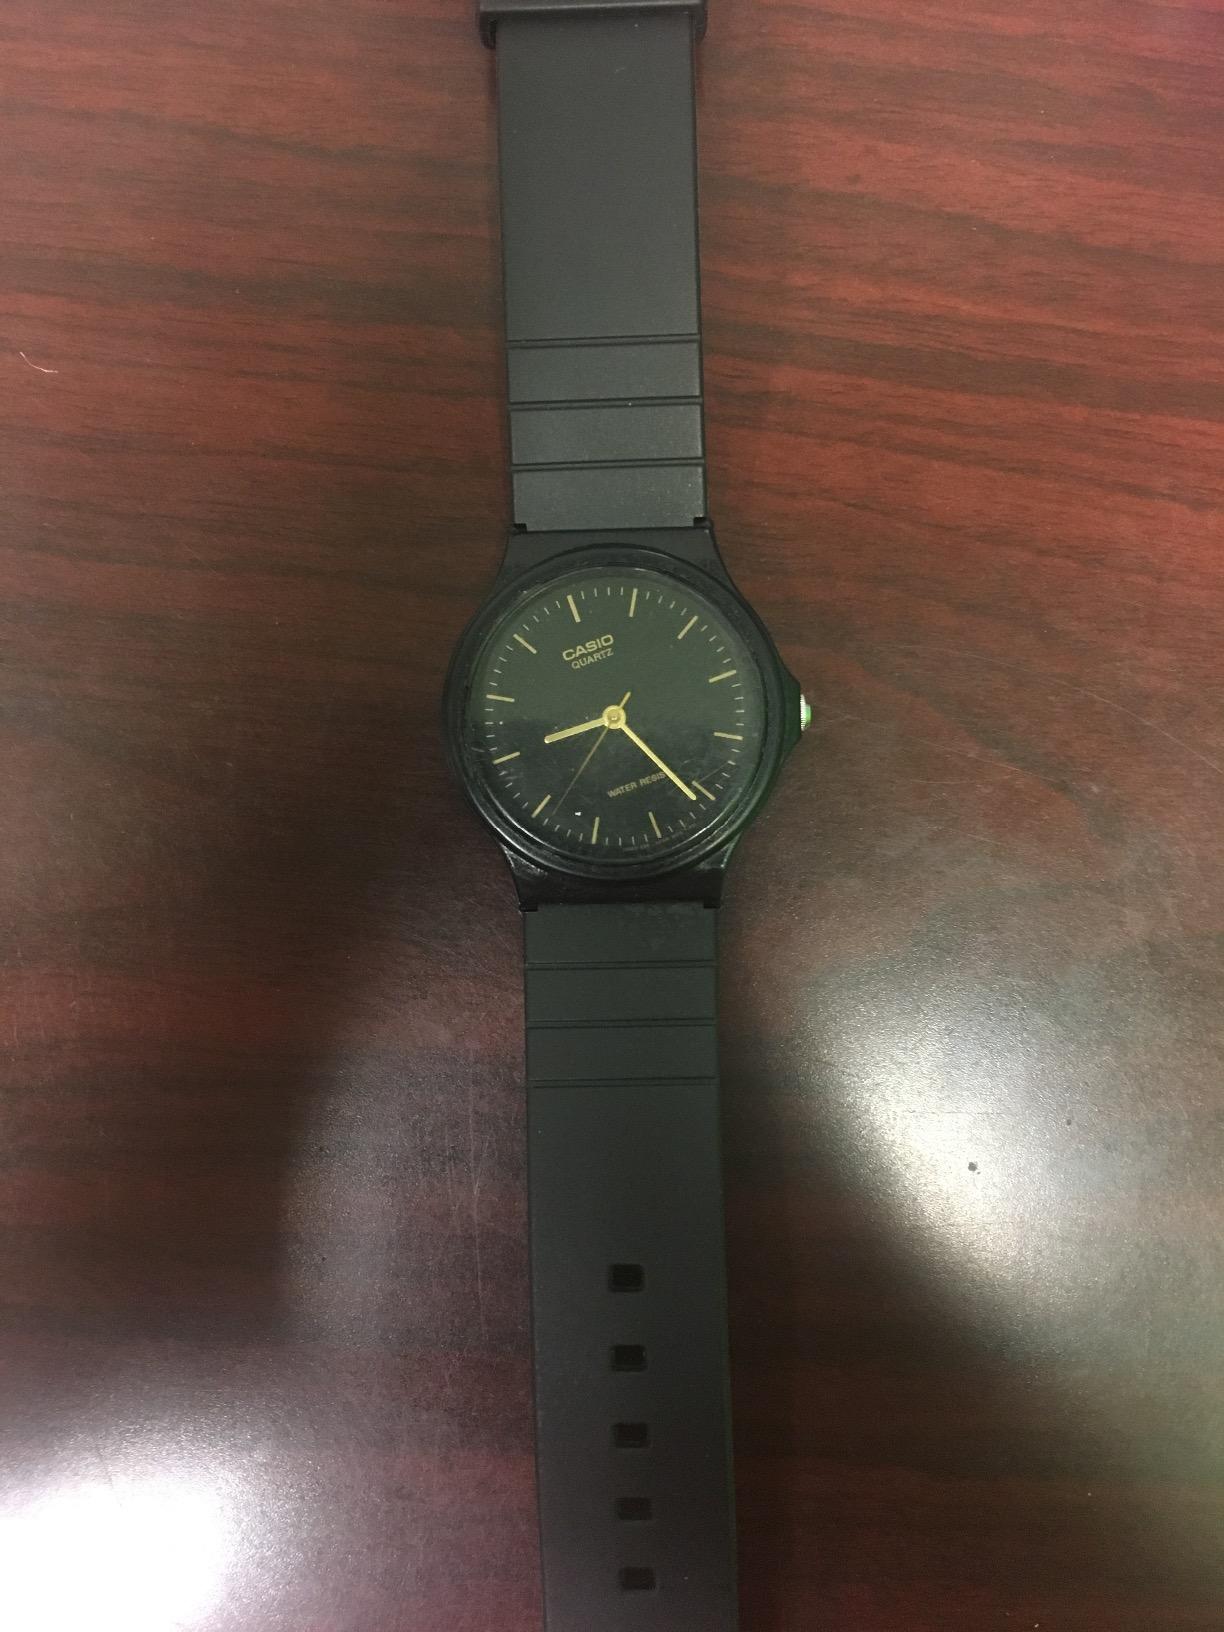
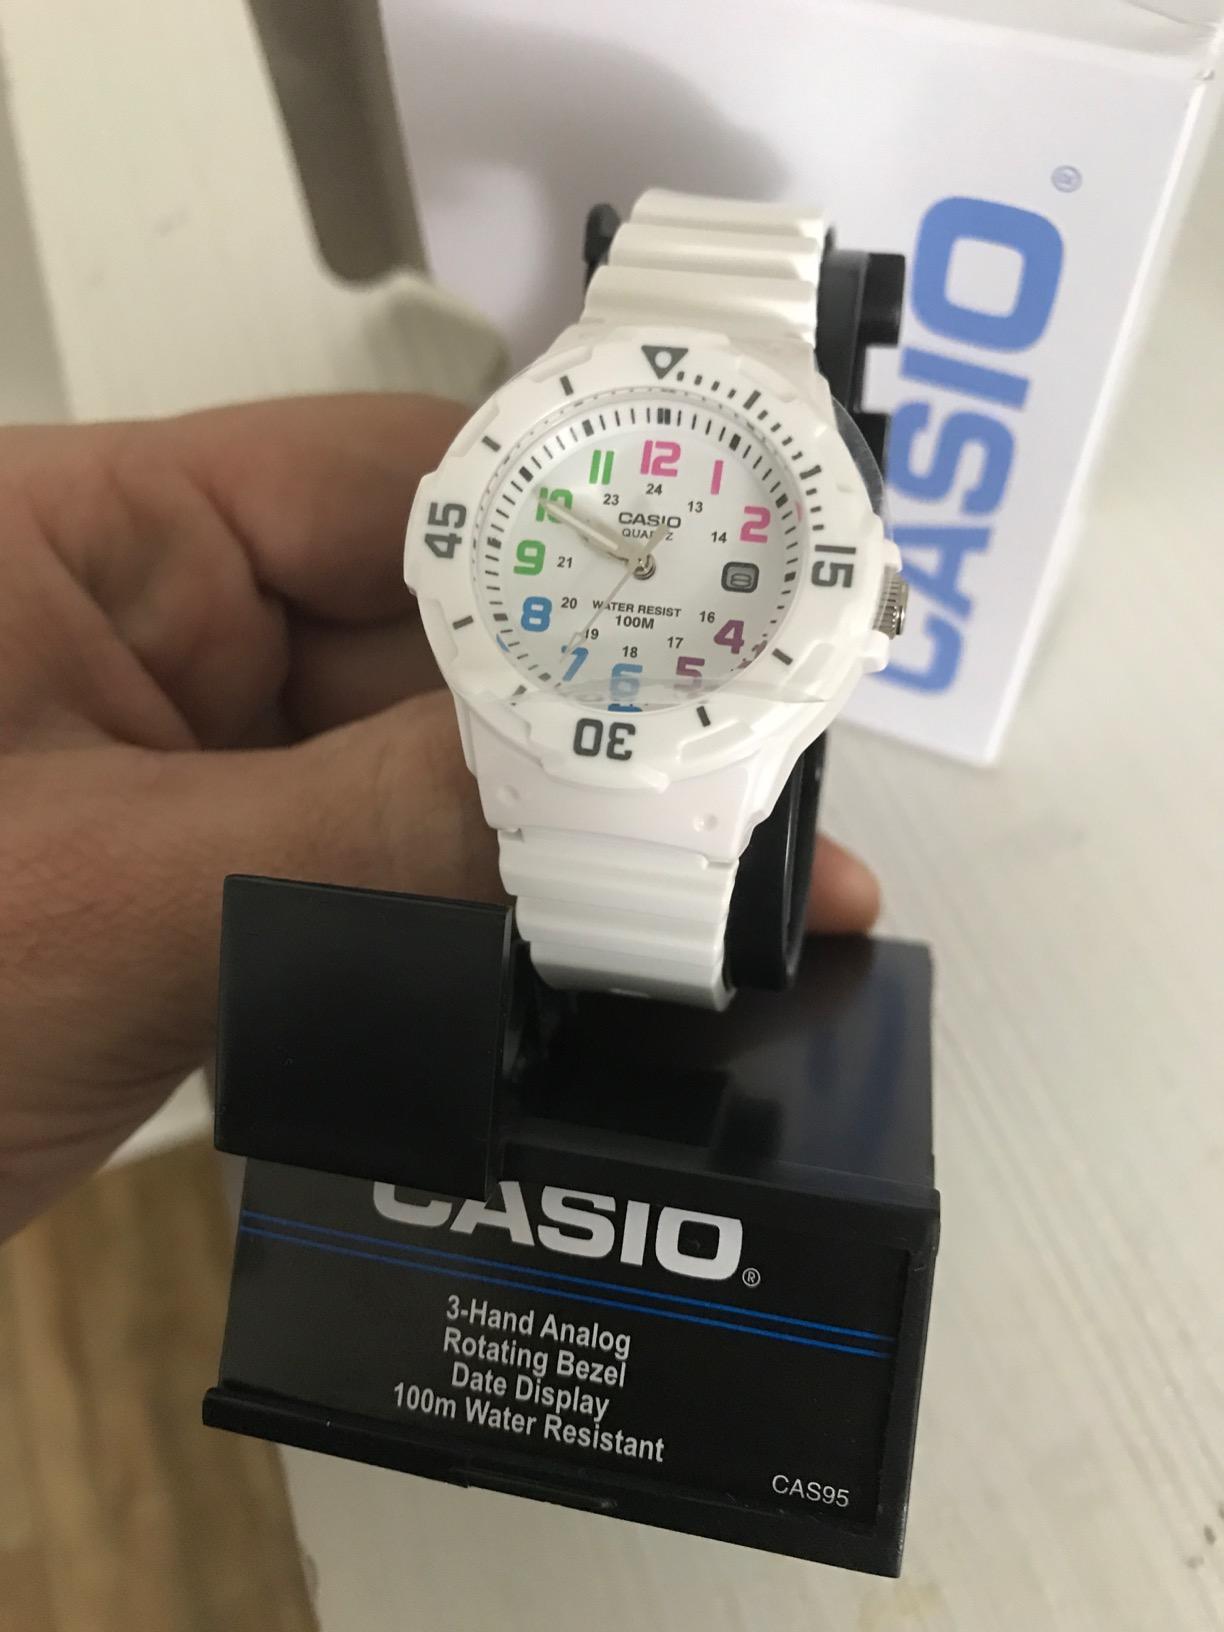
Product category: accessories_watch
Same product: no